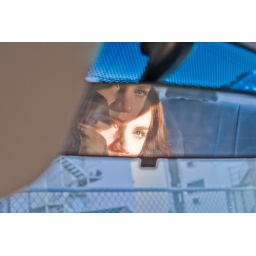
A few self-portraits done in my rear-view mirror. I like how the double glass doubles the face in the image.